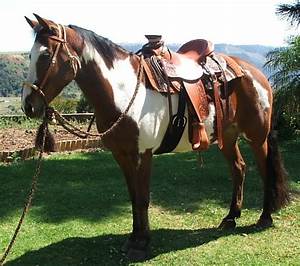
Label: horse